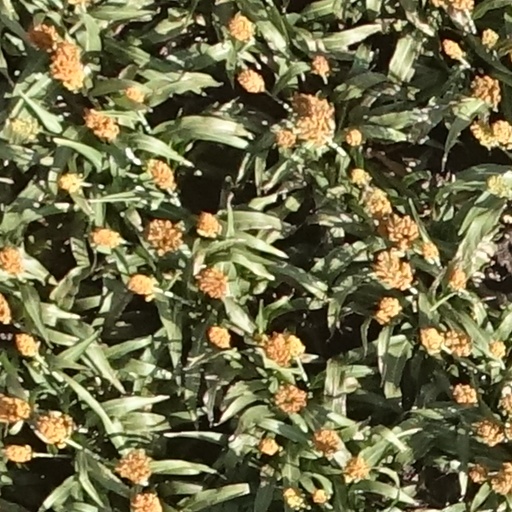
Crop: sorghum